Newington-Cropsey Foundation

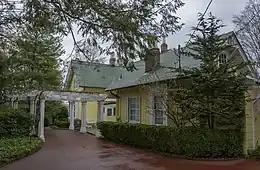
Cropsey's home Ever Rest

Ever Rest, the cottage and last home of Jasper Cropsey, is a site managed by the foundation. The site is at 49 Washington Avenue in Hastings. The home is open for free tours by appointment as a historic house museum. The bright yellow board-and-batten Carpenter Gothic cottage is on the National Register of Historic Places, and was Cropsey's home from 1885 until his death in 1900. The home houses about 40 to 50 of Cropsey's works, including many watercolors.